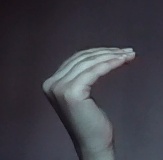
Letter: haa